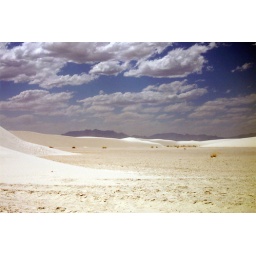
Beautiful view of the white sand dunes with the mountains in the background.